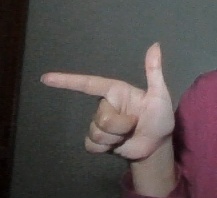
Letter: yaa